Billund Airport

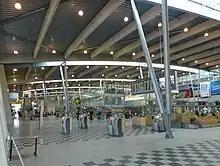
Check-in hall

Billund Airport had its beginning in 1961 when the son of the founder of the Lego Group, Godtfred Kirk Christiansen, established a private 800-meter long runway and hangar north of his factory in Billund. With Christiansen as a key driver, more of the neighbouring municipalities were included in the group of owners, and it was planned that the airport should be expanded to a regular public airport.